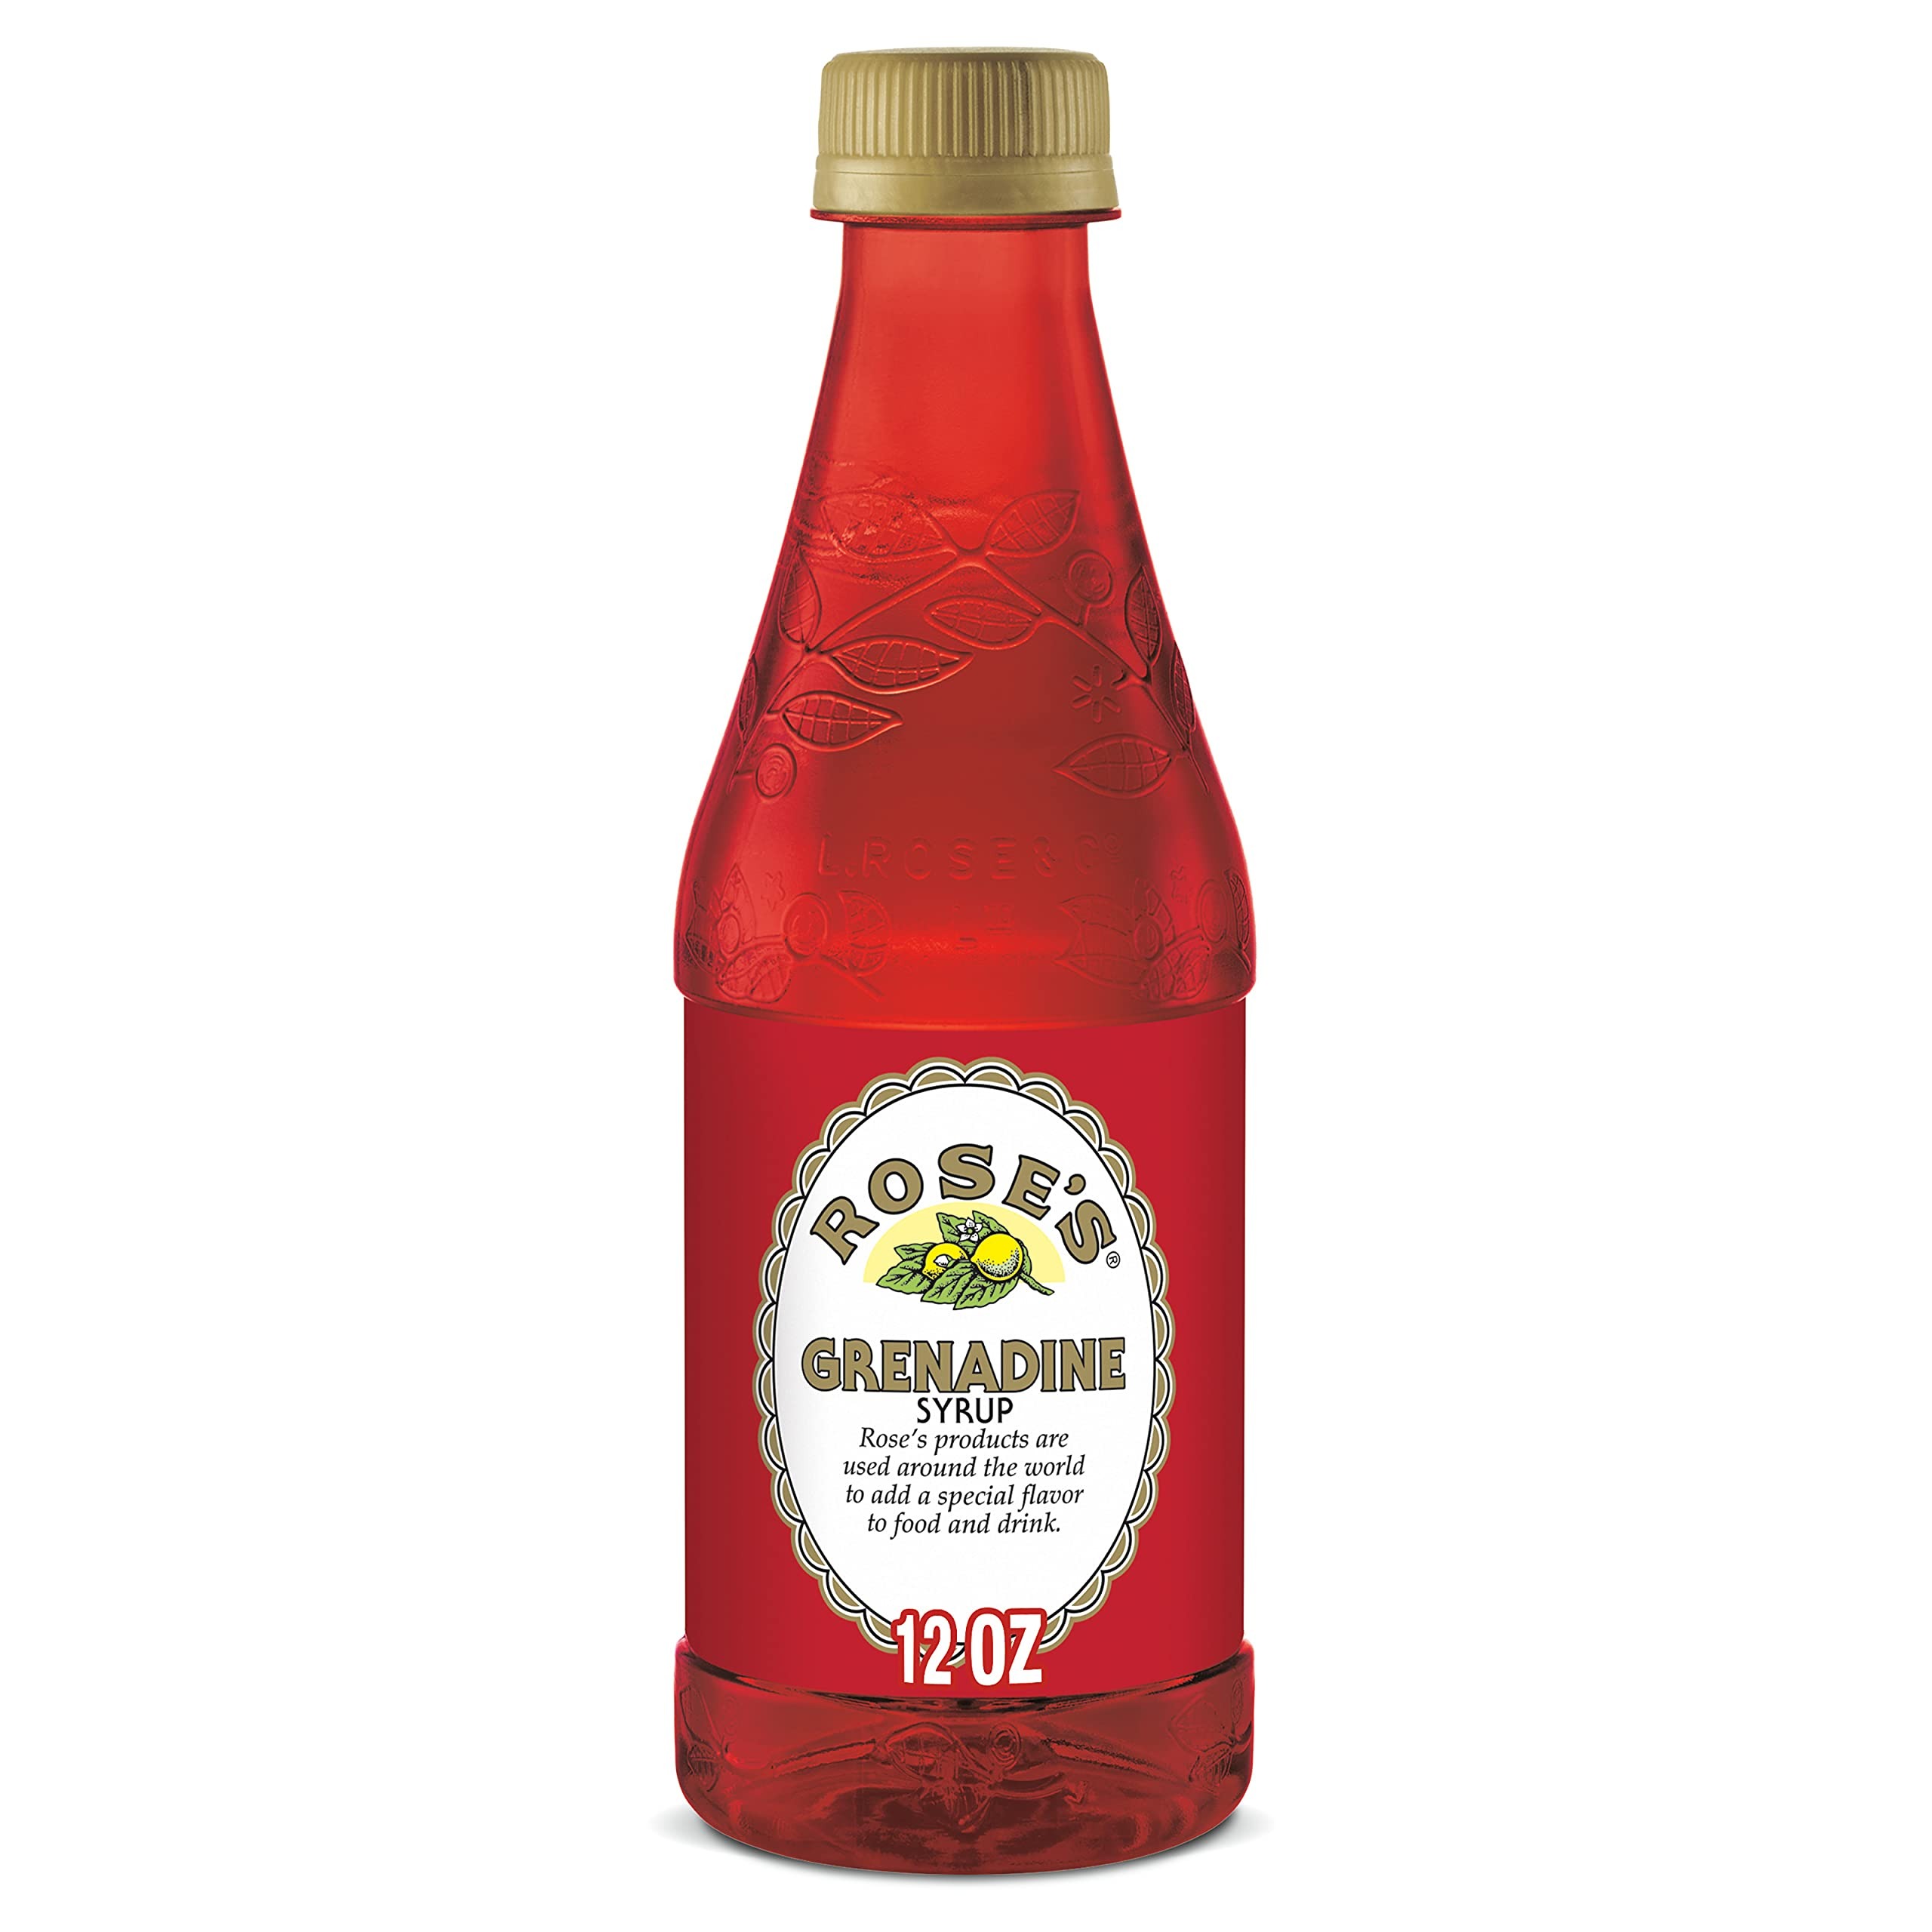
Item Name: Rose's, Grenadine Syrup, 12 Fl Oz
Bullet Point: Rose's
Product Description: Juices
Value: 12.0
Unit: Fl Oz

Price: 3.99